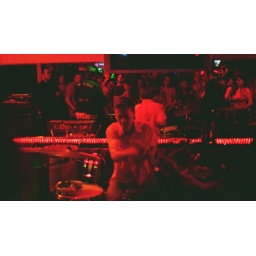
Lance in the red mirror 2